Ace Baby Ace

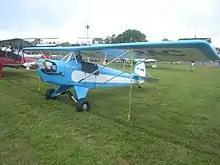
1958 Baby Ace

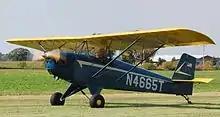
1965 Baby Ace Model D

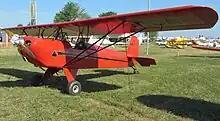
1974 Baby Ace

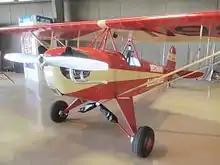
EAA Mechanix Illustrated Baby Ace

The Ace "Baby Ace", a single-seat, single-engine, parasol wing, fixed-gear light airplane, was marketed as a homebuilt aircraft when its plans were first offered for sale in 1929 — one of the first homebuilt aircraft plans available in the United States. Plans are still available and Baby Aces are still being built. Orland Corben designed a series of aircraft for the Ace Aircraft Manufacturing Company, the Baby Ace, Junior Ace, and Super Ace. Corben's name was associated with the aircraft, and it is commonly known as the "Corben Baby Ace".